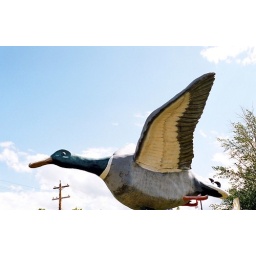
Giant duck flying over the town of Andrew, AB